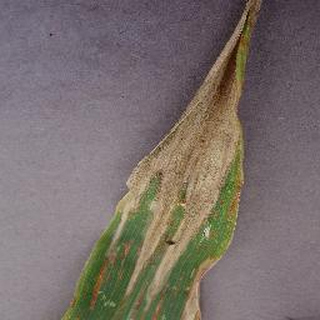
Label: corn_northern_leaf_blight